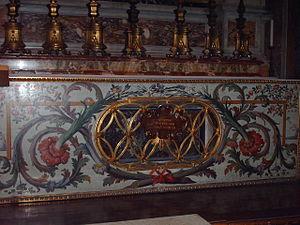
Grégoire de Nazianze, ou « de Naziance », dit « le Jeune », ou encore Grégoire le Théologien, né en 329 en Cappadoce et mort en 390, est un théologien et un Docteur de l'Église. Il fait partie avec Basile de Césarée et Grégoire de Nysse des « Pères cappadociens ».